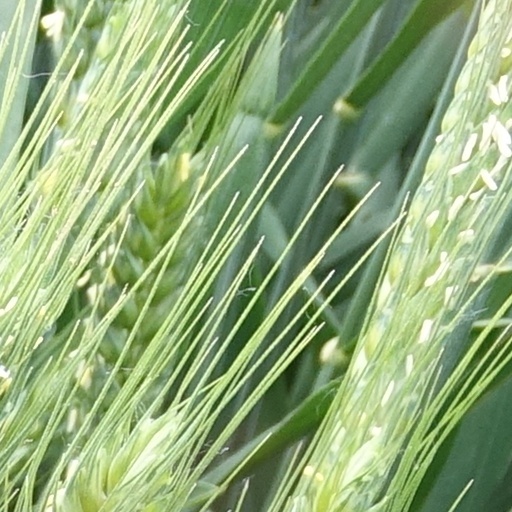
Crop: wheat